The New Adventures of Pinocchio (TV series)

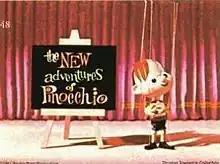
Pinocchio in the series' first opening title sequence

The New Adventures of Pinocchio is a 1961 syndicated stop motion animated television series produced by Rankin/Bass Productions in the United States and made by Dentsu Studios in Japan. Created by Arthur Rankin, Jr. and his partner Jules Bass, it was based on the 1883 book "The Adventures of Pinocchio" written by Italian author, Carlo Collodi. The series was Rankin/Bass' first production to be made in "Animagic", a stop motion puppet animation technique which, in association with the company, was done by Tadahito Mochinaga's MOM Productions.